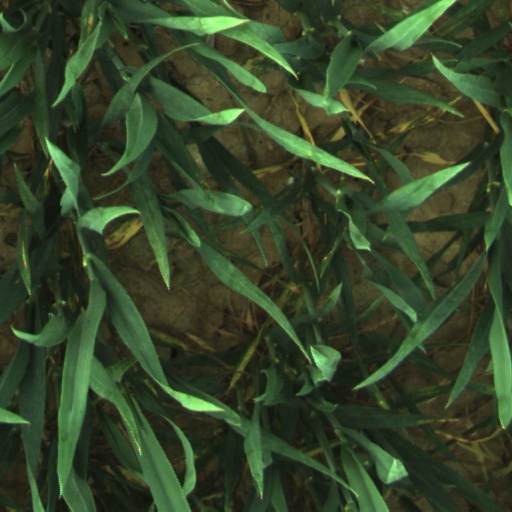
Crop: wheat